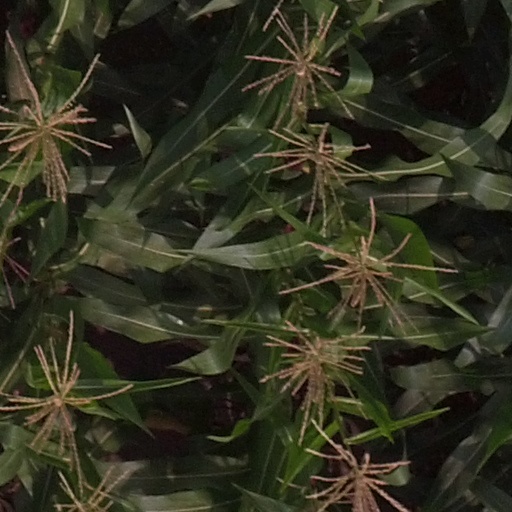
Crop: maize; corn